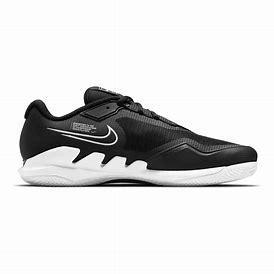
Brand: Nike
Model: Court Zoom Pro